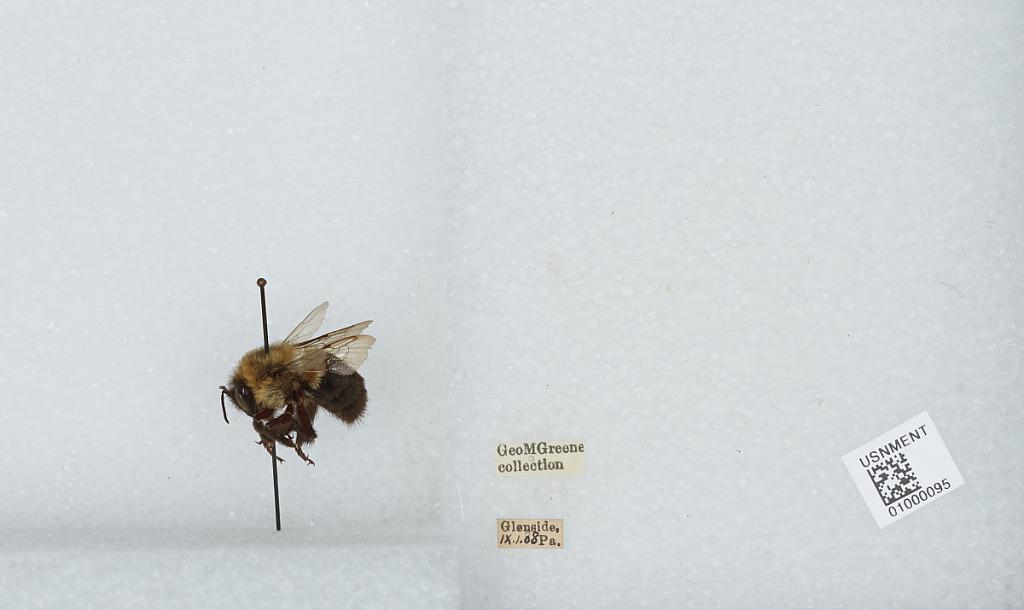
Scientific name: Bombus (Pyrobombus) impatiens Cresson
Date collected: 1908-9-1
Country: United States
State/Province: Pennsylvania
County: Montgomery
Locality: Glenside
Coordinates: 40.1031, -75.1522